Troy Haymakers

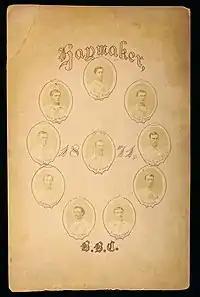
Picture of the 1871 Troy Haymakers

By 1868 the "Troy Haymakers" nickname for Union of Lansingburgh was common, although the team was sometimes called the Trojans. On the field it was one of the strongest teams in the nominally amateur National Association of Base Ball Players. Some players were from New York City; presumably the club compensated them.